Rudolf von Seitz

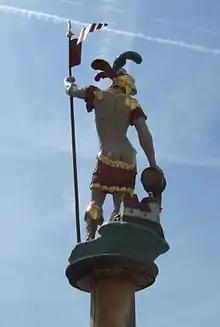

Seitz married Carolina Paulina Marotte de Montigny (born ) in Seeon Abbey in 1869 and had a son, Hans. Carolina came from a Belgian noble family, who had been admitted to the Bavarian baronial ranks with her father Karl Marotte de Montigny in 1842. Seitz was ennobled as a Knight of the Order of Merit of the Bavarian Crown in 1900.